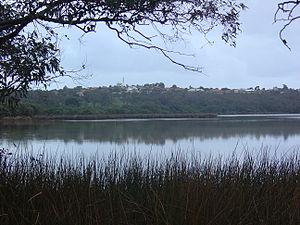
Le lac de Joondalup est un lac d'eau douce situé dans la banlieue nord de Perth, Australie entre Joondalup, Wanneroo et Edgewater. C'est une réserve naturelle de la ville de Joondalup.